Edgar (opera)

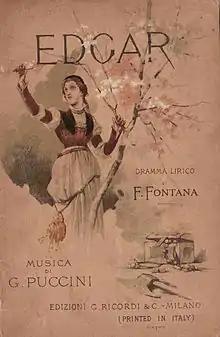
Cover of the libretto

"Edgar", Puccini's second opera, was composed on a commission from the publisher Ricordi after the successful reception of his first stage work, "Le Villi". The plot indicates the influence of Wagner's "Tannhäuser". Both centre on medieval knights struggling between a life of sensual indulgence and ideal love. Edgar is "torn between the sacred love of Fidelia and the profane love of Tigrana"; Wagner's hero indulges himself with Venus while pining for the love of Elizabeth. The gypsy-like figure of Tigrana (supposedly the child of "wandering Moors") also parallels the anti-heroine of Bizet's "Carmen".